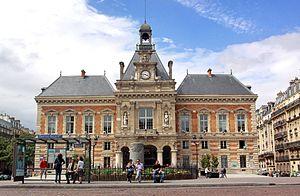
Mathurin Moreau, né à Dijon le 18 novembre 1822 et mort à Paris le 14 février 1912, est un sculpteur français, renommé pour ses sculptures décoratives.